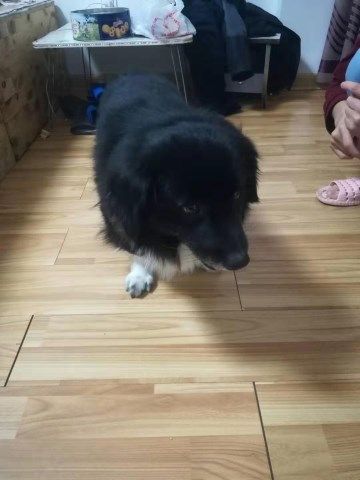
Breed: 3336-n000121-chinese_rural_dog